Zion Reformed United Church of Christ

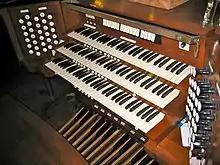
Zion Church's Möller pipe organ console.

Zion’s first organ, a Bohler, was installed in 1889 at a cost of $2,325. Then in 1928, the Möller organ still serving the congregation today was installed for $10,500. The organ was built at the M.P. Moller Pipe Organ Company in Hagerstown. In 1963 the organ was rebuilt and 1,544 new pipes were added. Previous renovations included preparations in the console for further tonal enhancements. Improvements to the Möller organ are ongoing in an effort to keep the organ state-of-the-art. Zion's organ now has a total of 2,217 pipes, ranging in size from smaller than a pencil to long.